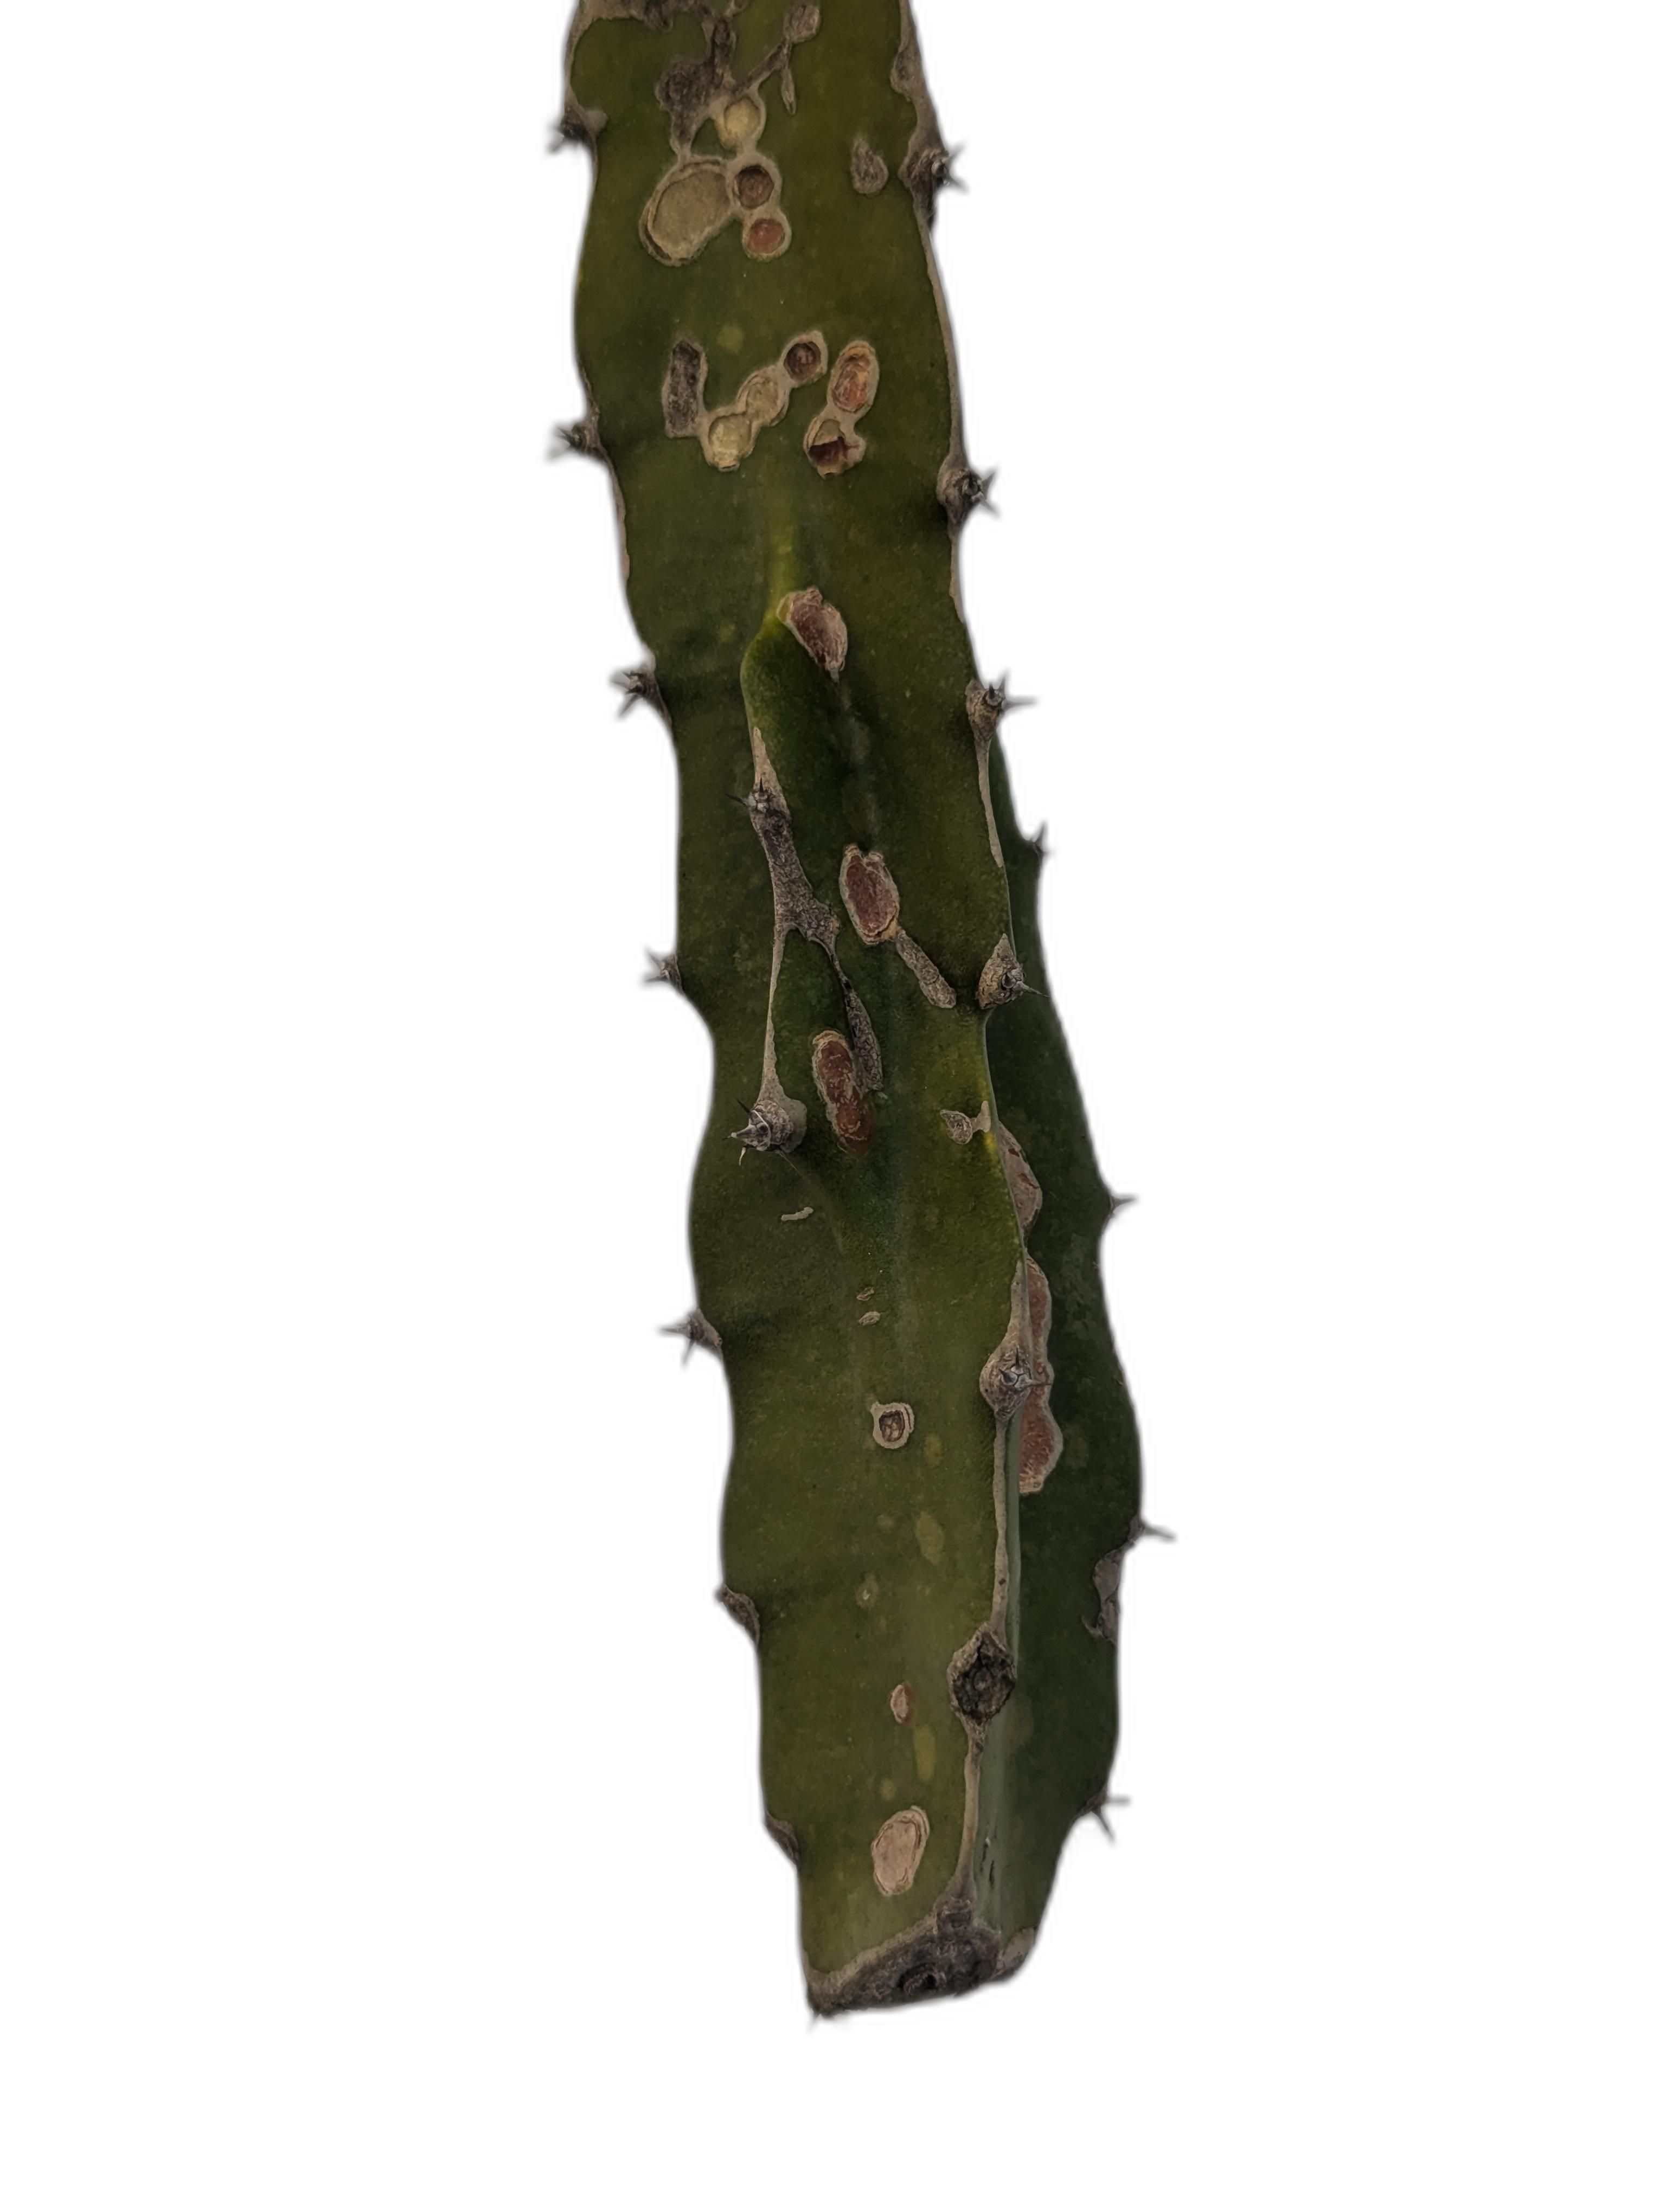
Label: Bad leaf